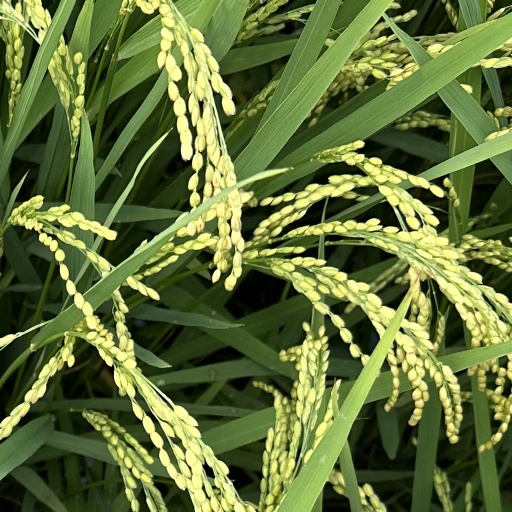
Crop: rice